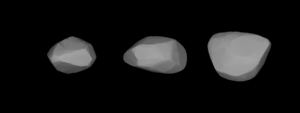
L'astéroïde (220) Stéphanie, internationalement (220) Stephania, est un astéroïde de la ceinture principale découvert par Johann Palisa le 19 mai 1881.